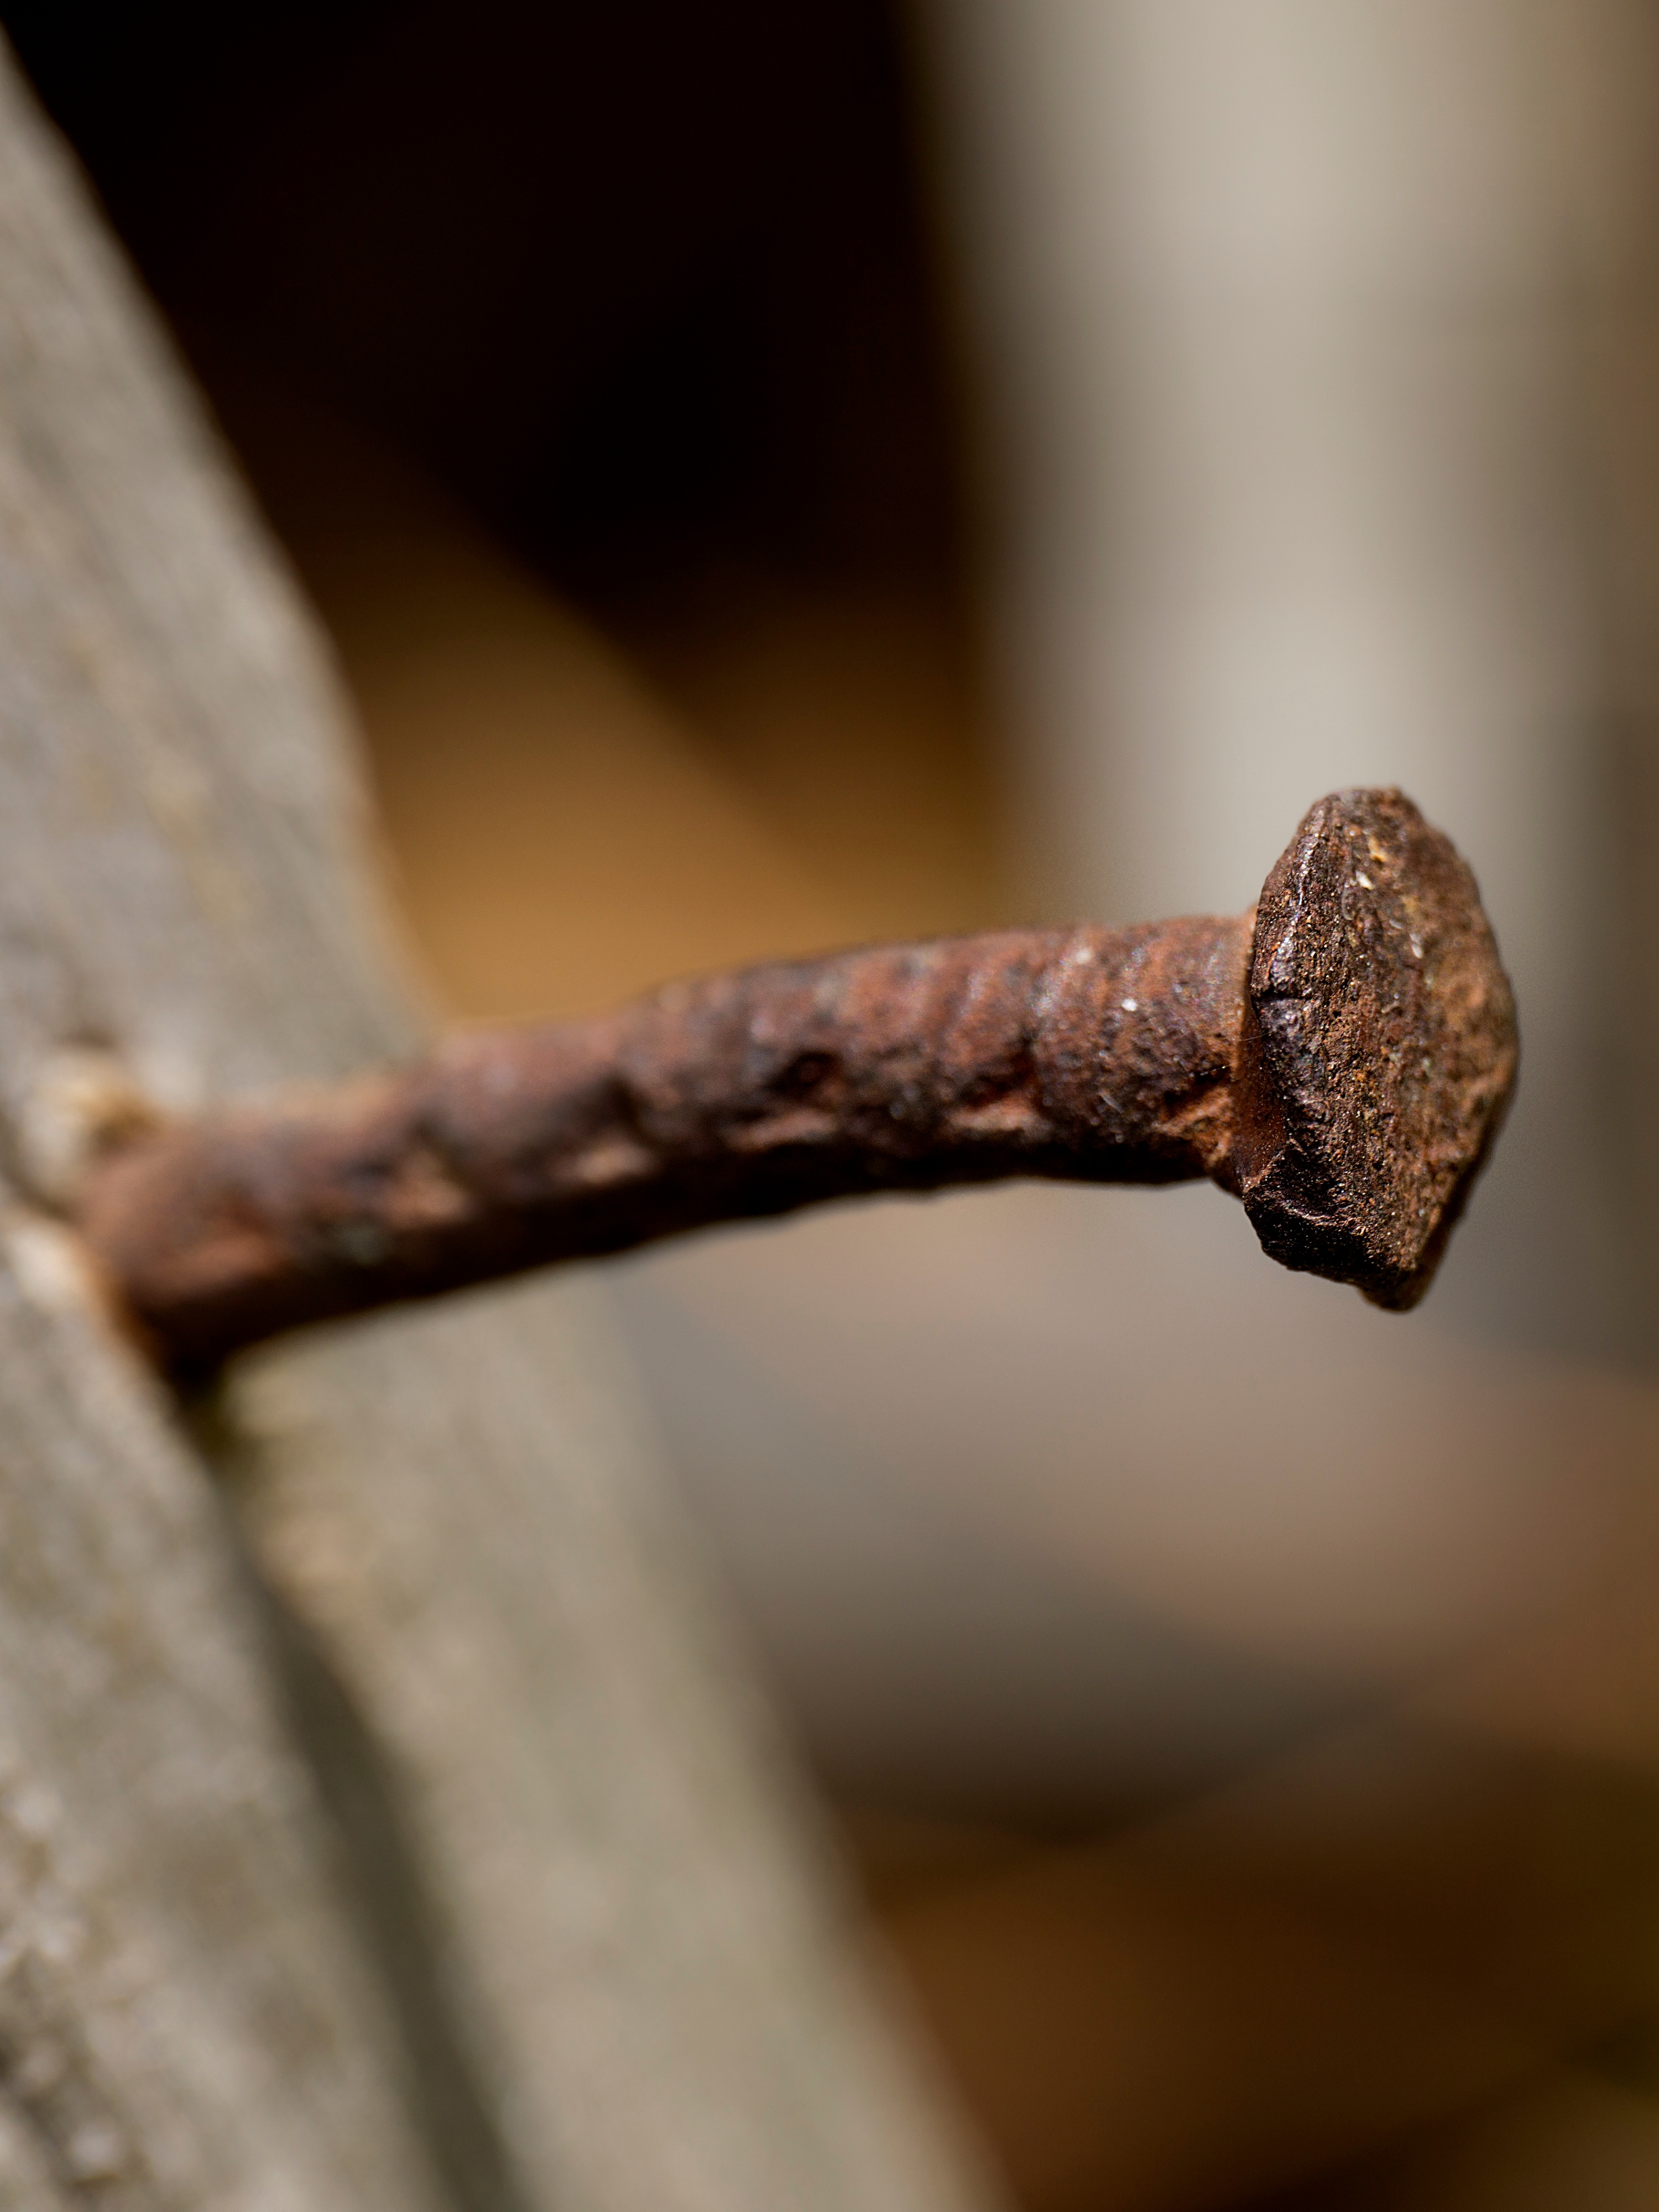
hand, branch, wood, leaf, twig, close up, macro photography